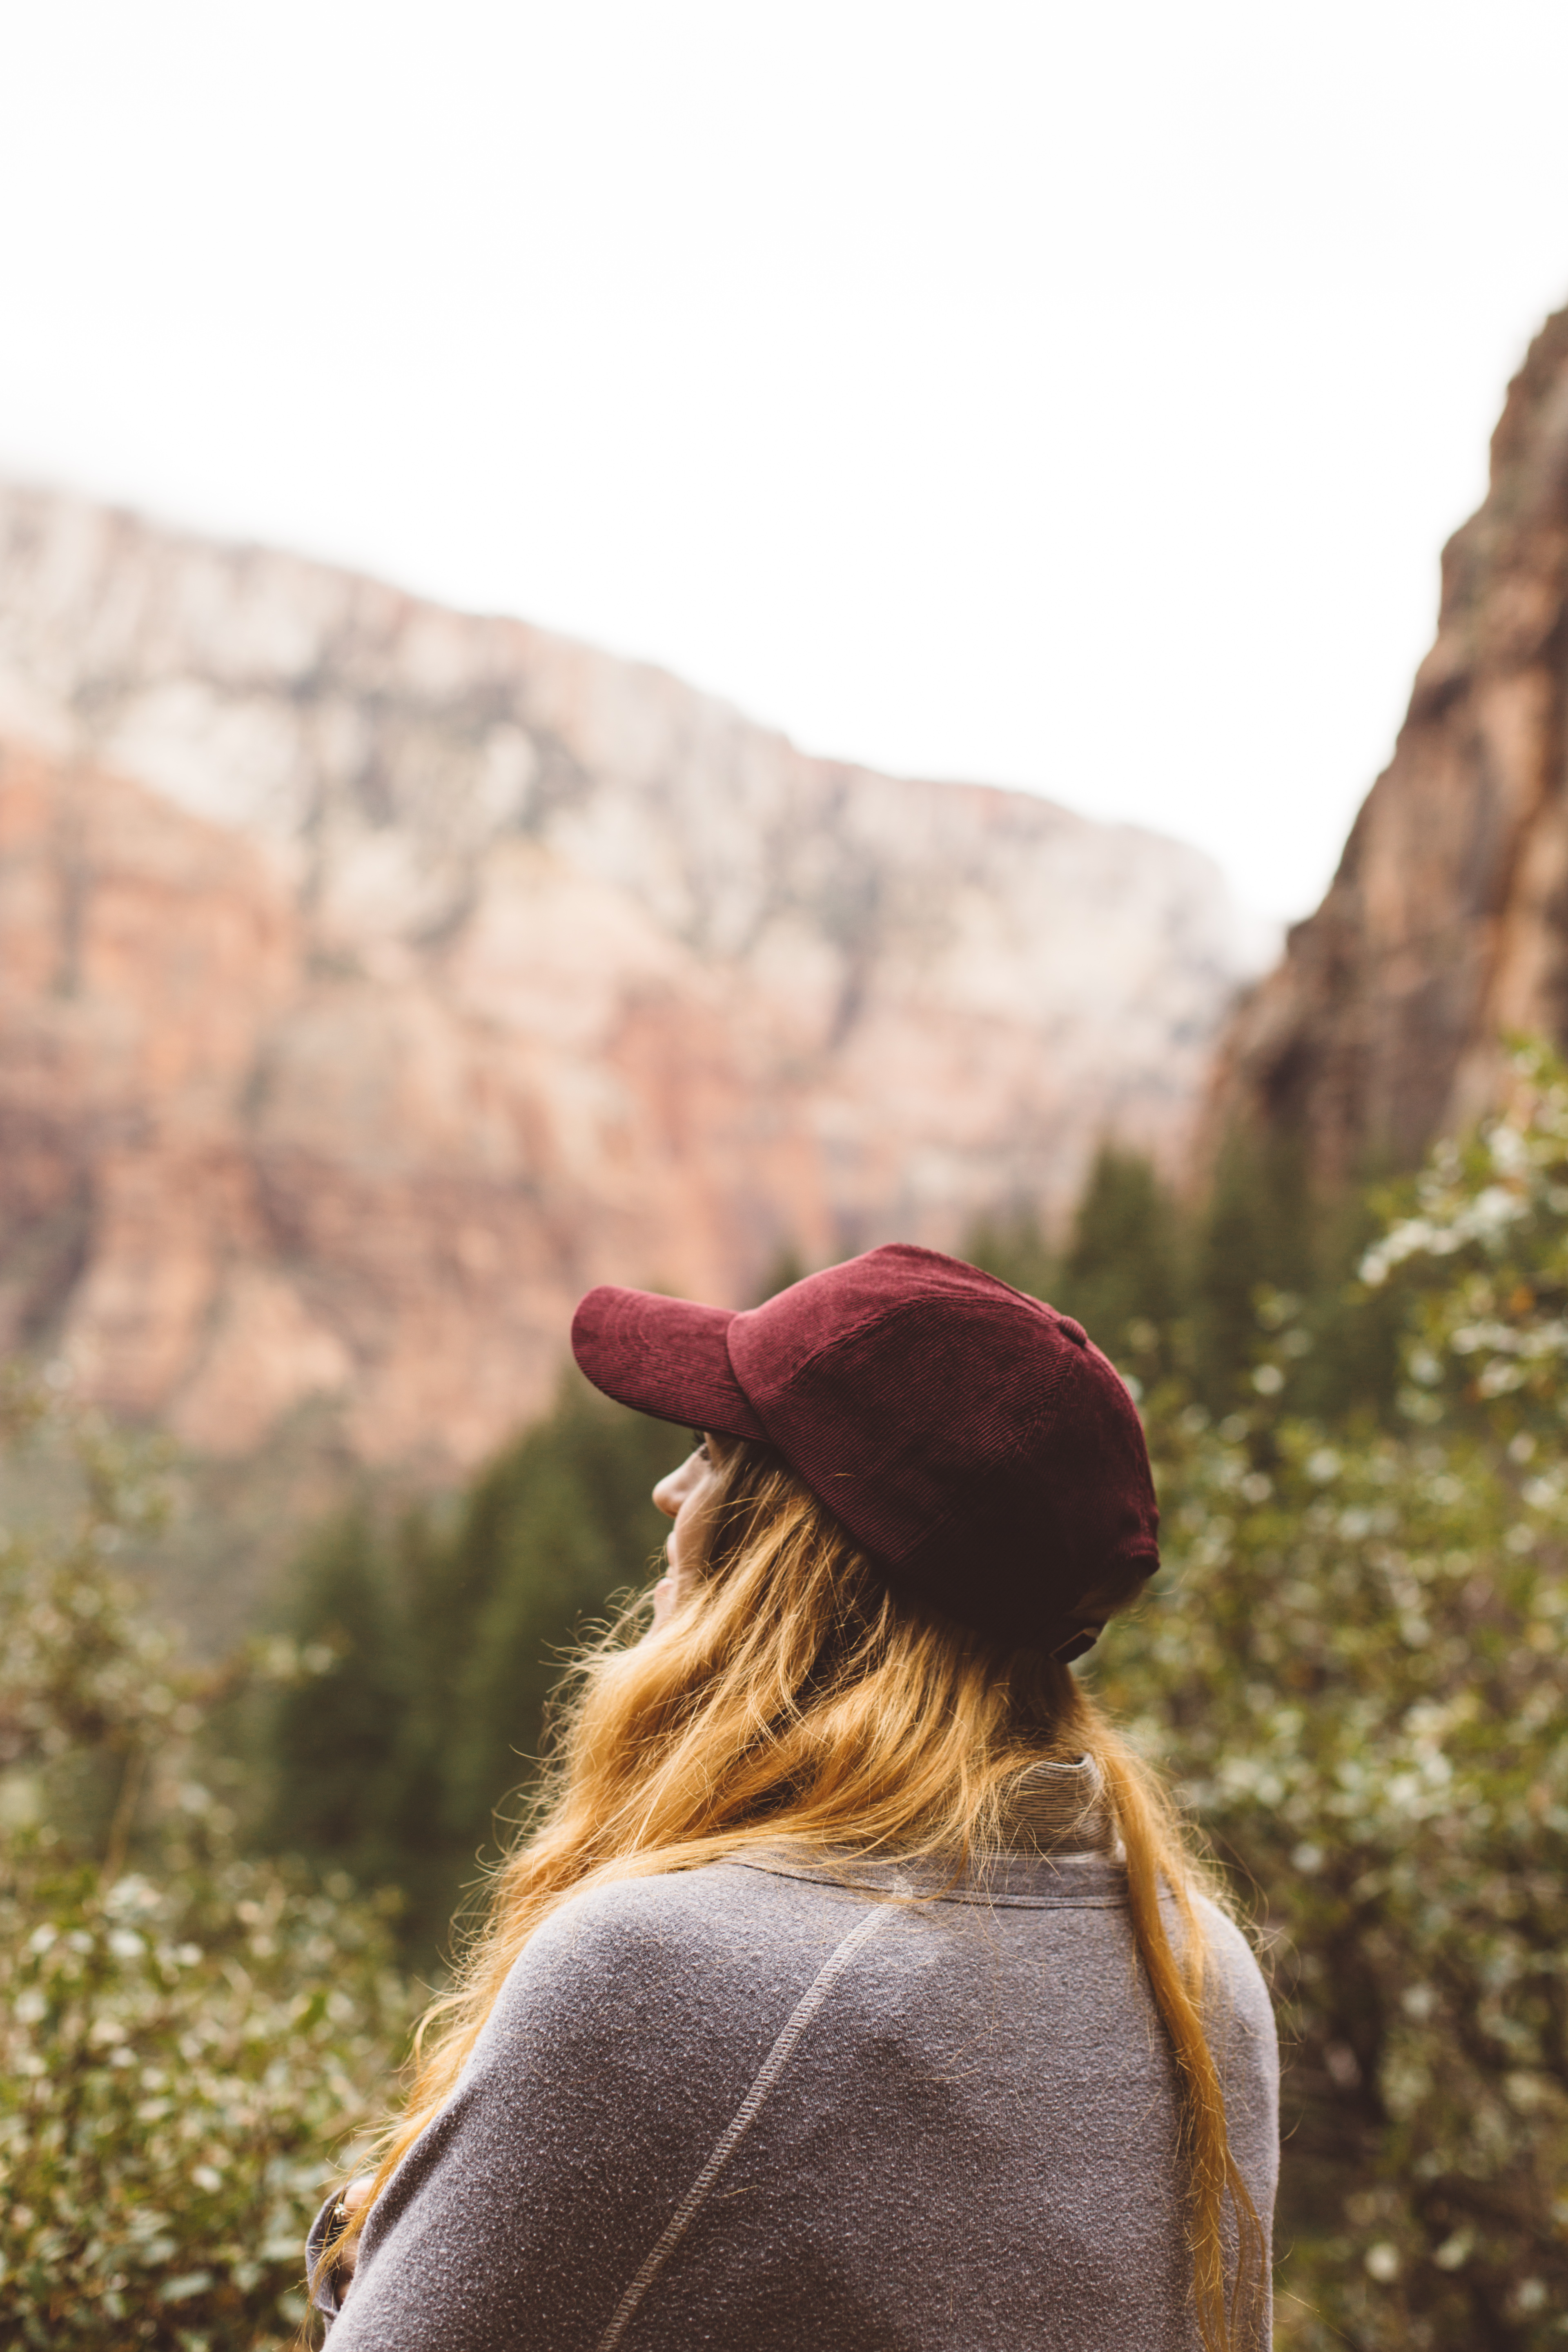
flower, spring